Battenburg markings

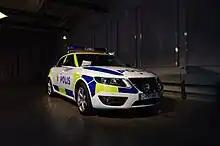
Saab 9-5 (2011)

Ireland's Garda Síochána first introduced blue and yellow Battenburg style markings in 2004 with the formation of the Garda Traffic Corps. This rollout was expanded in 2008 with the formation of Regional Support Units (later renamed to the Garda Armed Support Unit), equipped with Battenberg liveried Volvo XC70s with removable red "ARMED SUPPORT UNIT" lettering; this livery was changed in 2016 with the purchase of new Audi Q7 SUVs and BMW 3 Series estates to include permanent lettering and a red stripe running along both sides of the vehicle. Battenburg markings would be rolled out onto most new Garda vehicles (excluding vans) regardless of their role from 2021 onwards.